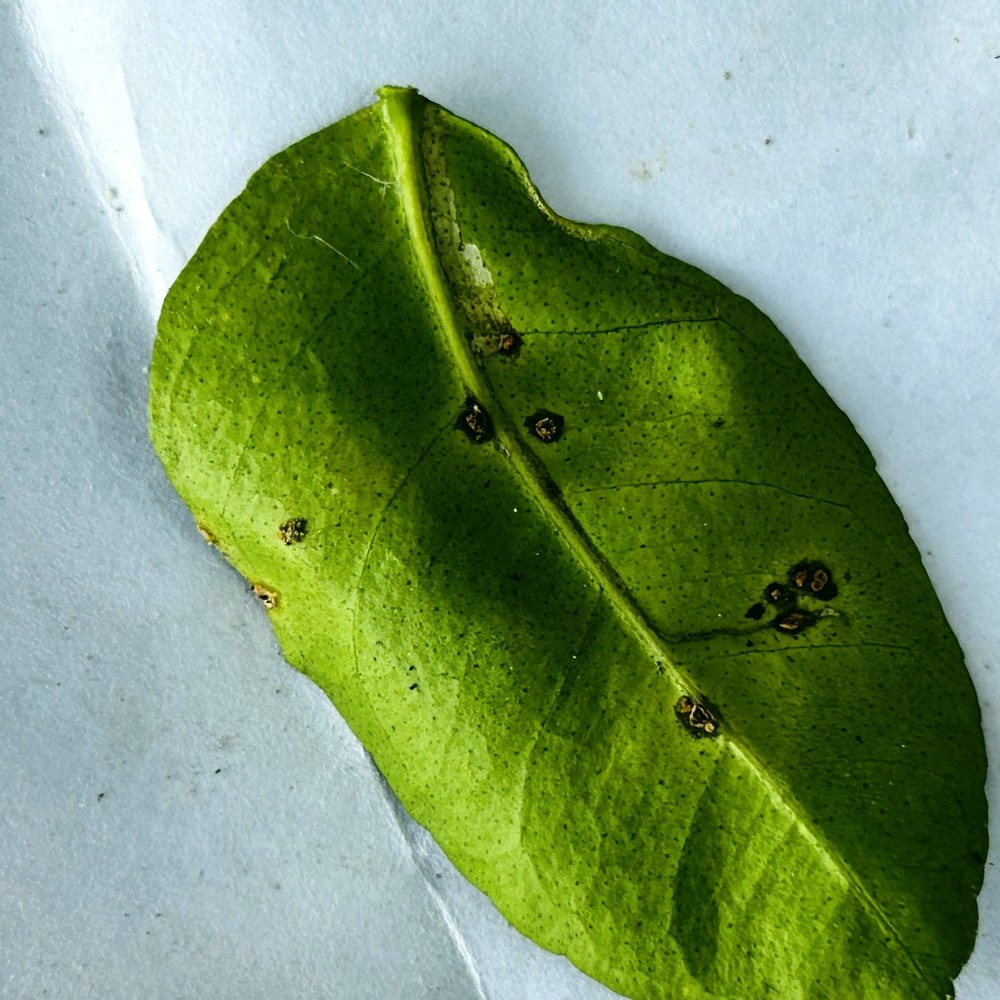
Label: Anthracnose